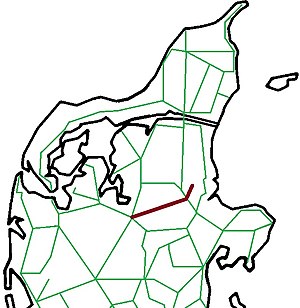
Mariager-Fårup-Viborg Jernbane
Banens placering
Mariager-Fårup-Viborg Jernbane – eller Mariagerbanen – var en dansk privatbane.